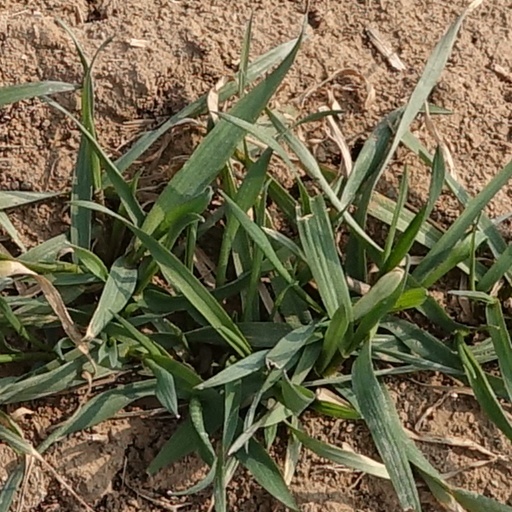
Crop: wheat